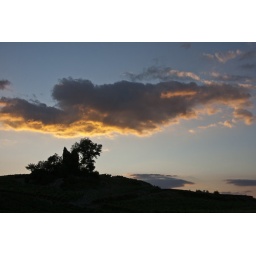
sunset cloud above tower